Zotique Racicot

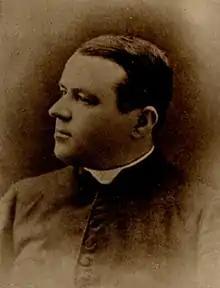

Zotique Racicot, baptized François-Théophile-Zotique, (October 13, 1845 – September 14, 1915) was a Canadian Roman Catholic priest and Auxiliary Bishop of Montreal from 1905 to 1915.